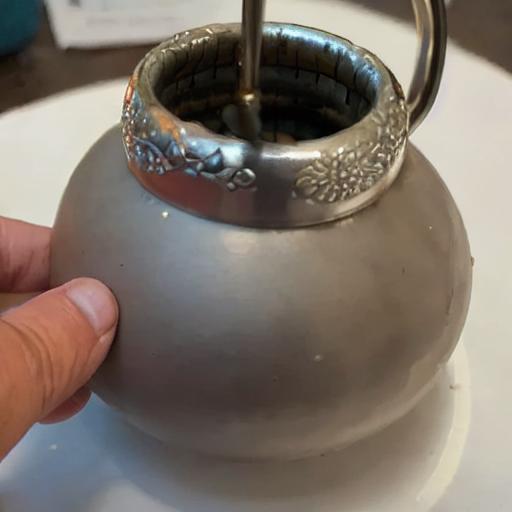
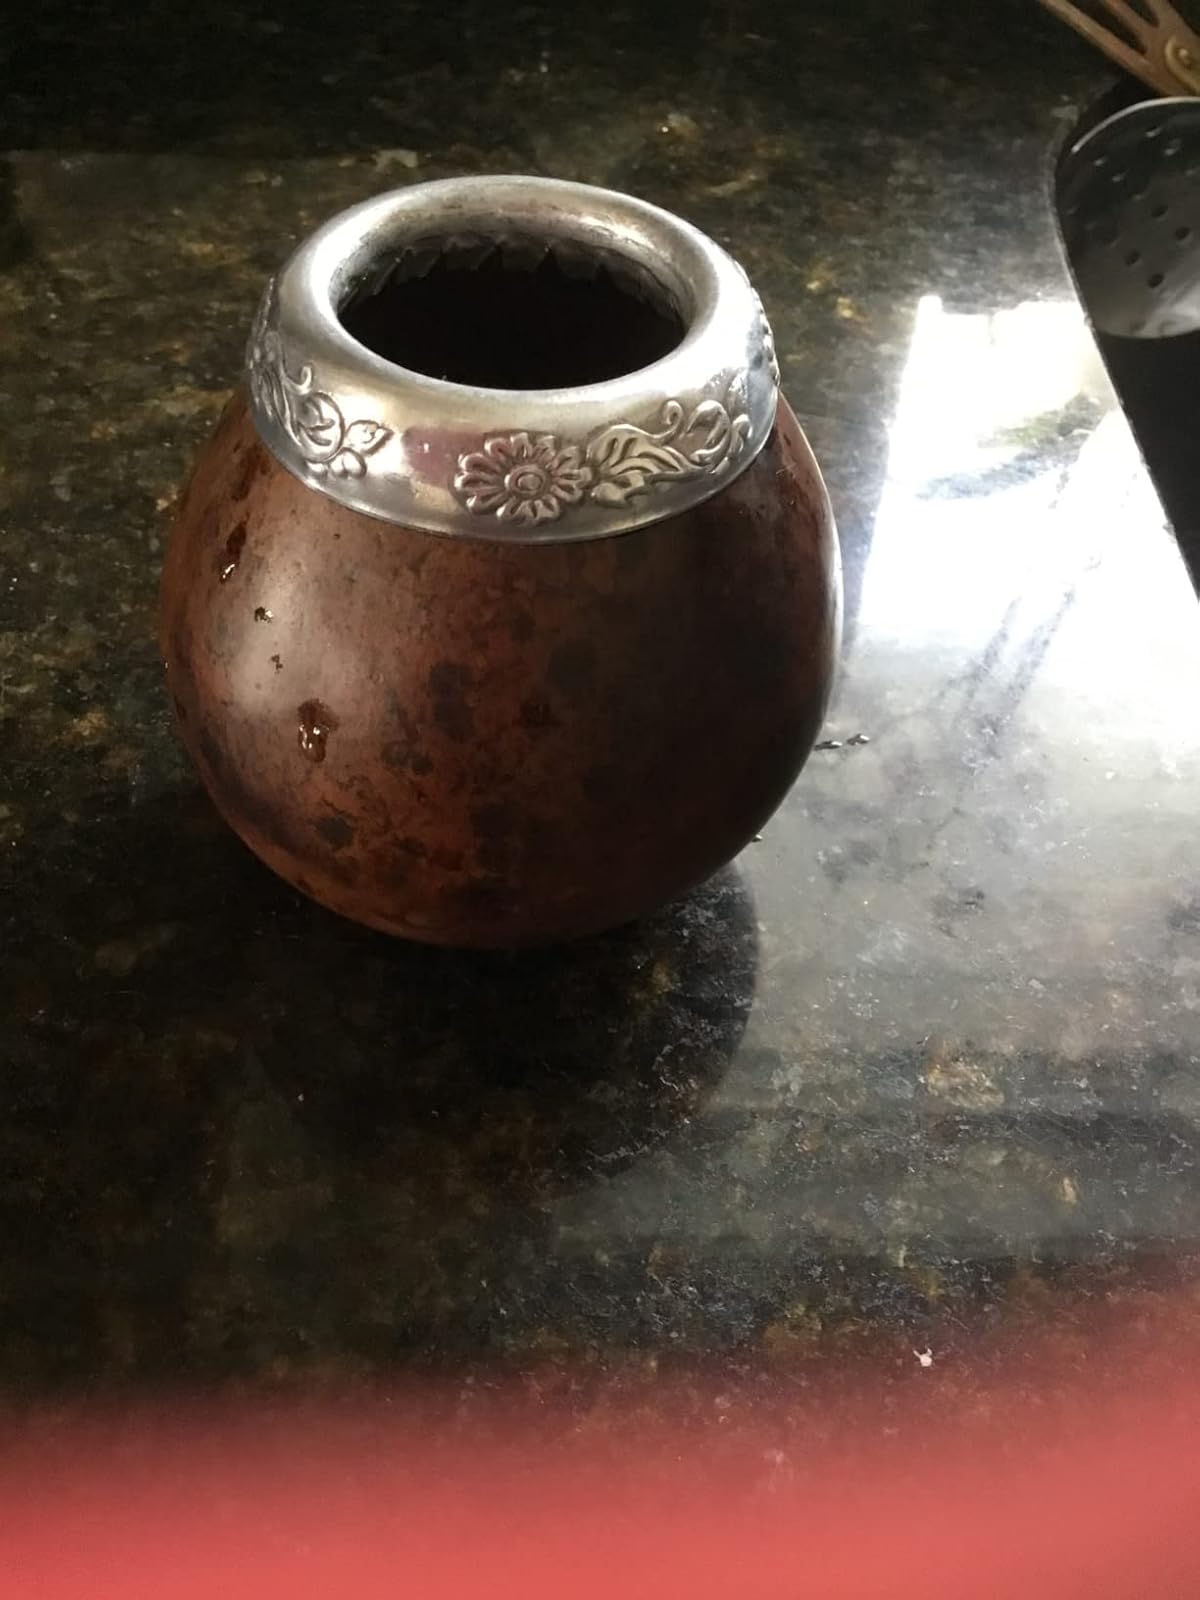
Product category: items_tea
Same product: no